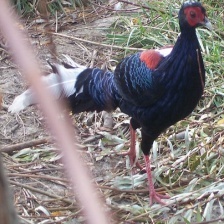
Species: SWINHOES PHEASANT
Scientific name: LOPHURA SWINHOII